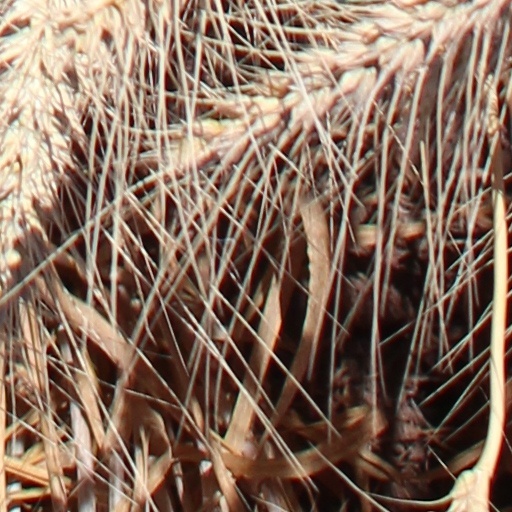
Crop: wheat